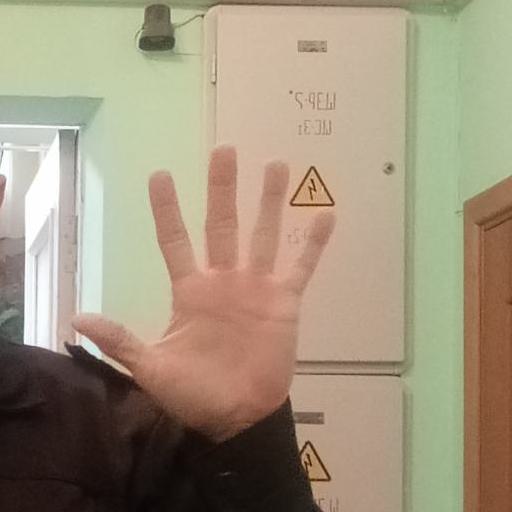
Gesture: palm